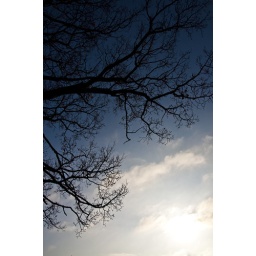
Branches over a blue sky